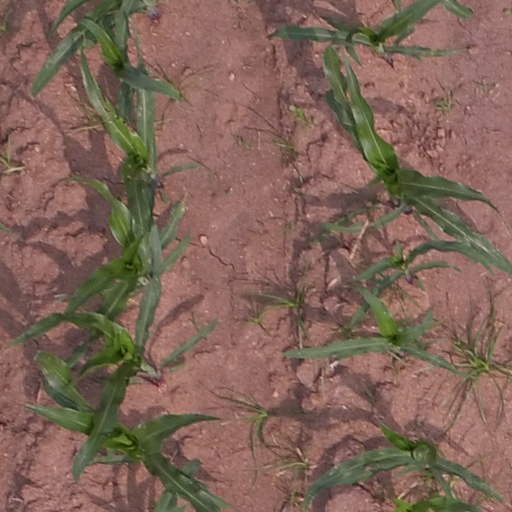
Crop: maize; corn